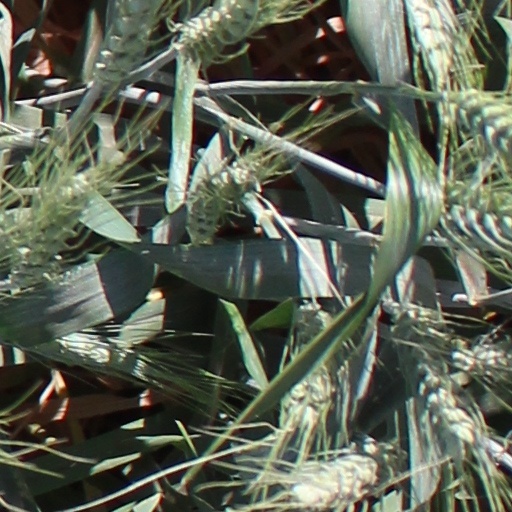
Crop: wheat